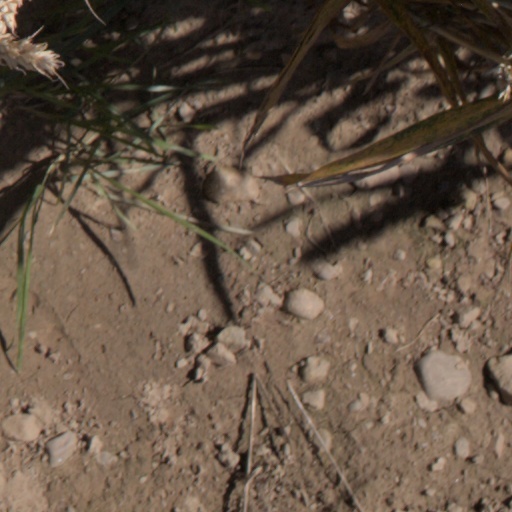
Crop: wheat